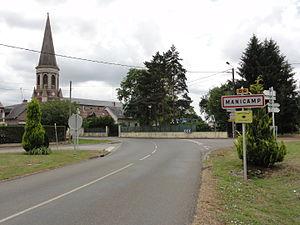
Manicamp est une commune française située dans le département de l'Aisne, en région Hauts-de-France.